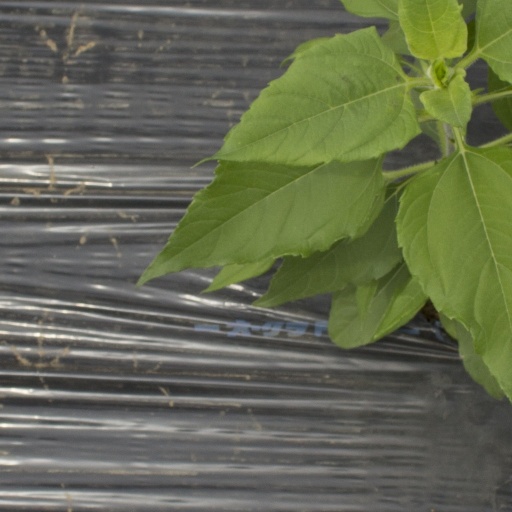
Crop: Jerusalem artichoke